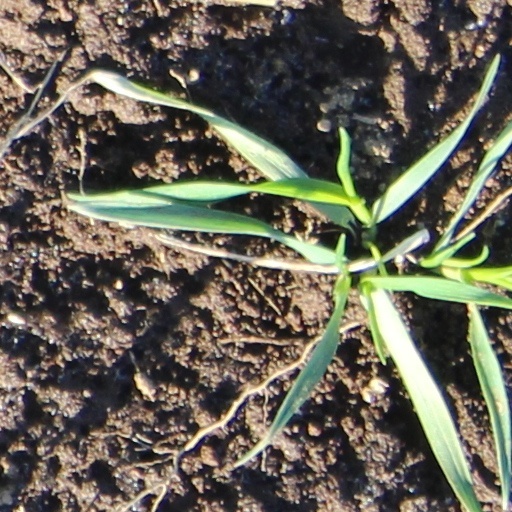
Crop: wheat